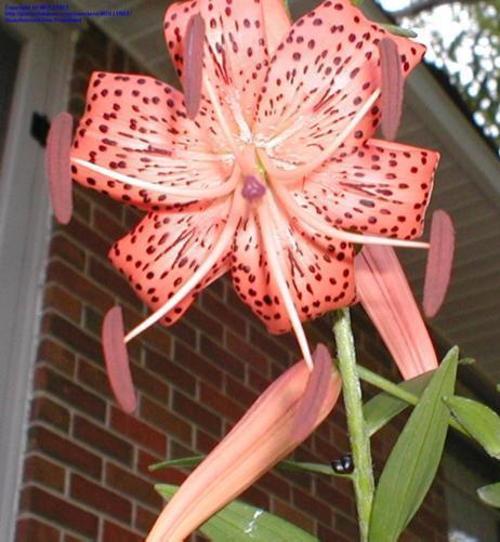
Label: tiger lily